John Calhoun Sheppard

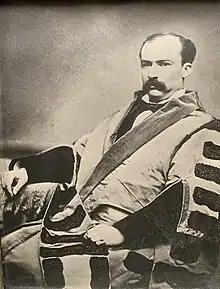

John Calhoun Sheppard (July 5, 1850October 17, 1931) was the 82nd governor of South Carolina from July 10, 1886, to November 30, 1886.